Chena Hot Springs, Alaska

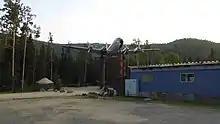
DC-6 aircraft on display at Chena Hot Springs, Alaska, USA

Chena Hot Springs has never formally reported a population on the U.S. Census. The USGS reported it had an estimated summer population of 10 for the resort.